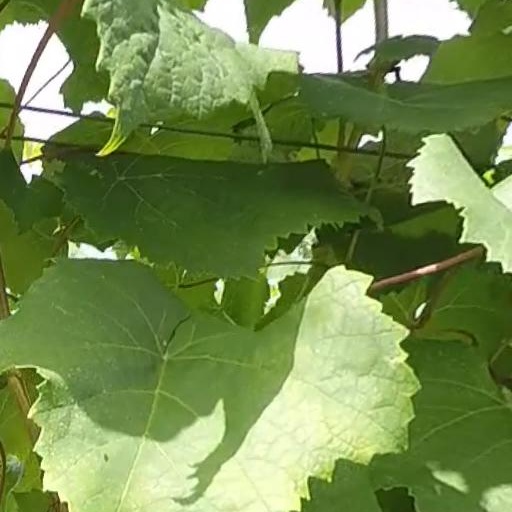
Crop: grape